International Labour Organization

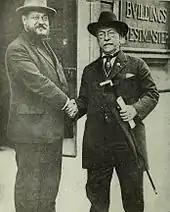
Samuel Gompers (right) with Albert Thomas, 1918

The ILO has 187 state members. 186 of the 193 member states of the United Nations plus the Cook Islands are members of the ILO. The UN member states which are not members of the ILO are Andorra, Bhutan, Liechtenstein, Micronesia, Monaco, Nauru, and North Korea.